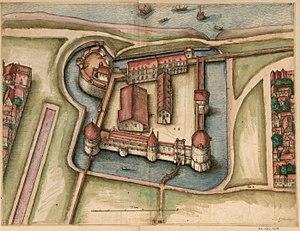
Vieux palais à Rouen, XVIIe siècle (dessin
Boris Porchnev, né en 1905 et mort en 1972, est un historien soviétique, connu pour ses travaux sur les révoltes populaires dans la France d'Ancien Régime, menés notamment à partir des archives du fonds Séguier.